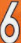
Number: 6